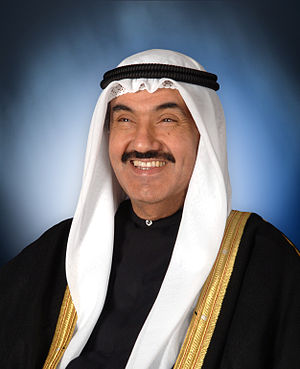
Kuwaits premierministre / Kuwaits premierministre (1962–nu)
Premierminister af Kuwait er leder af regeringen i Kuwait og den tredje mest magtfulde embedsmand i landet, efter emiren af Kuwait og formanden for nationalforsamlingen.